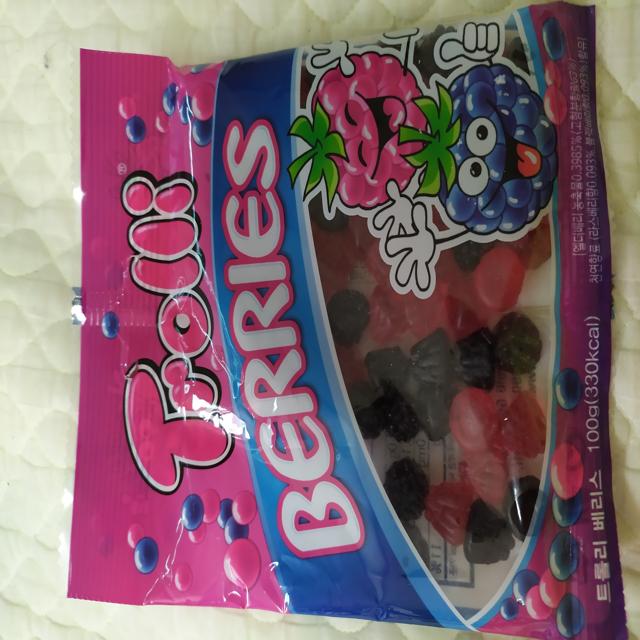
Label: plastics